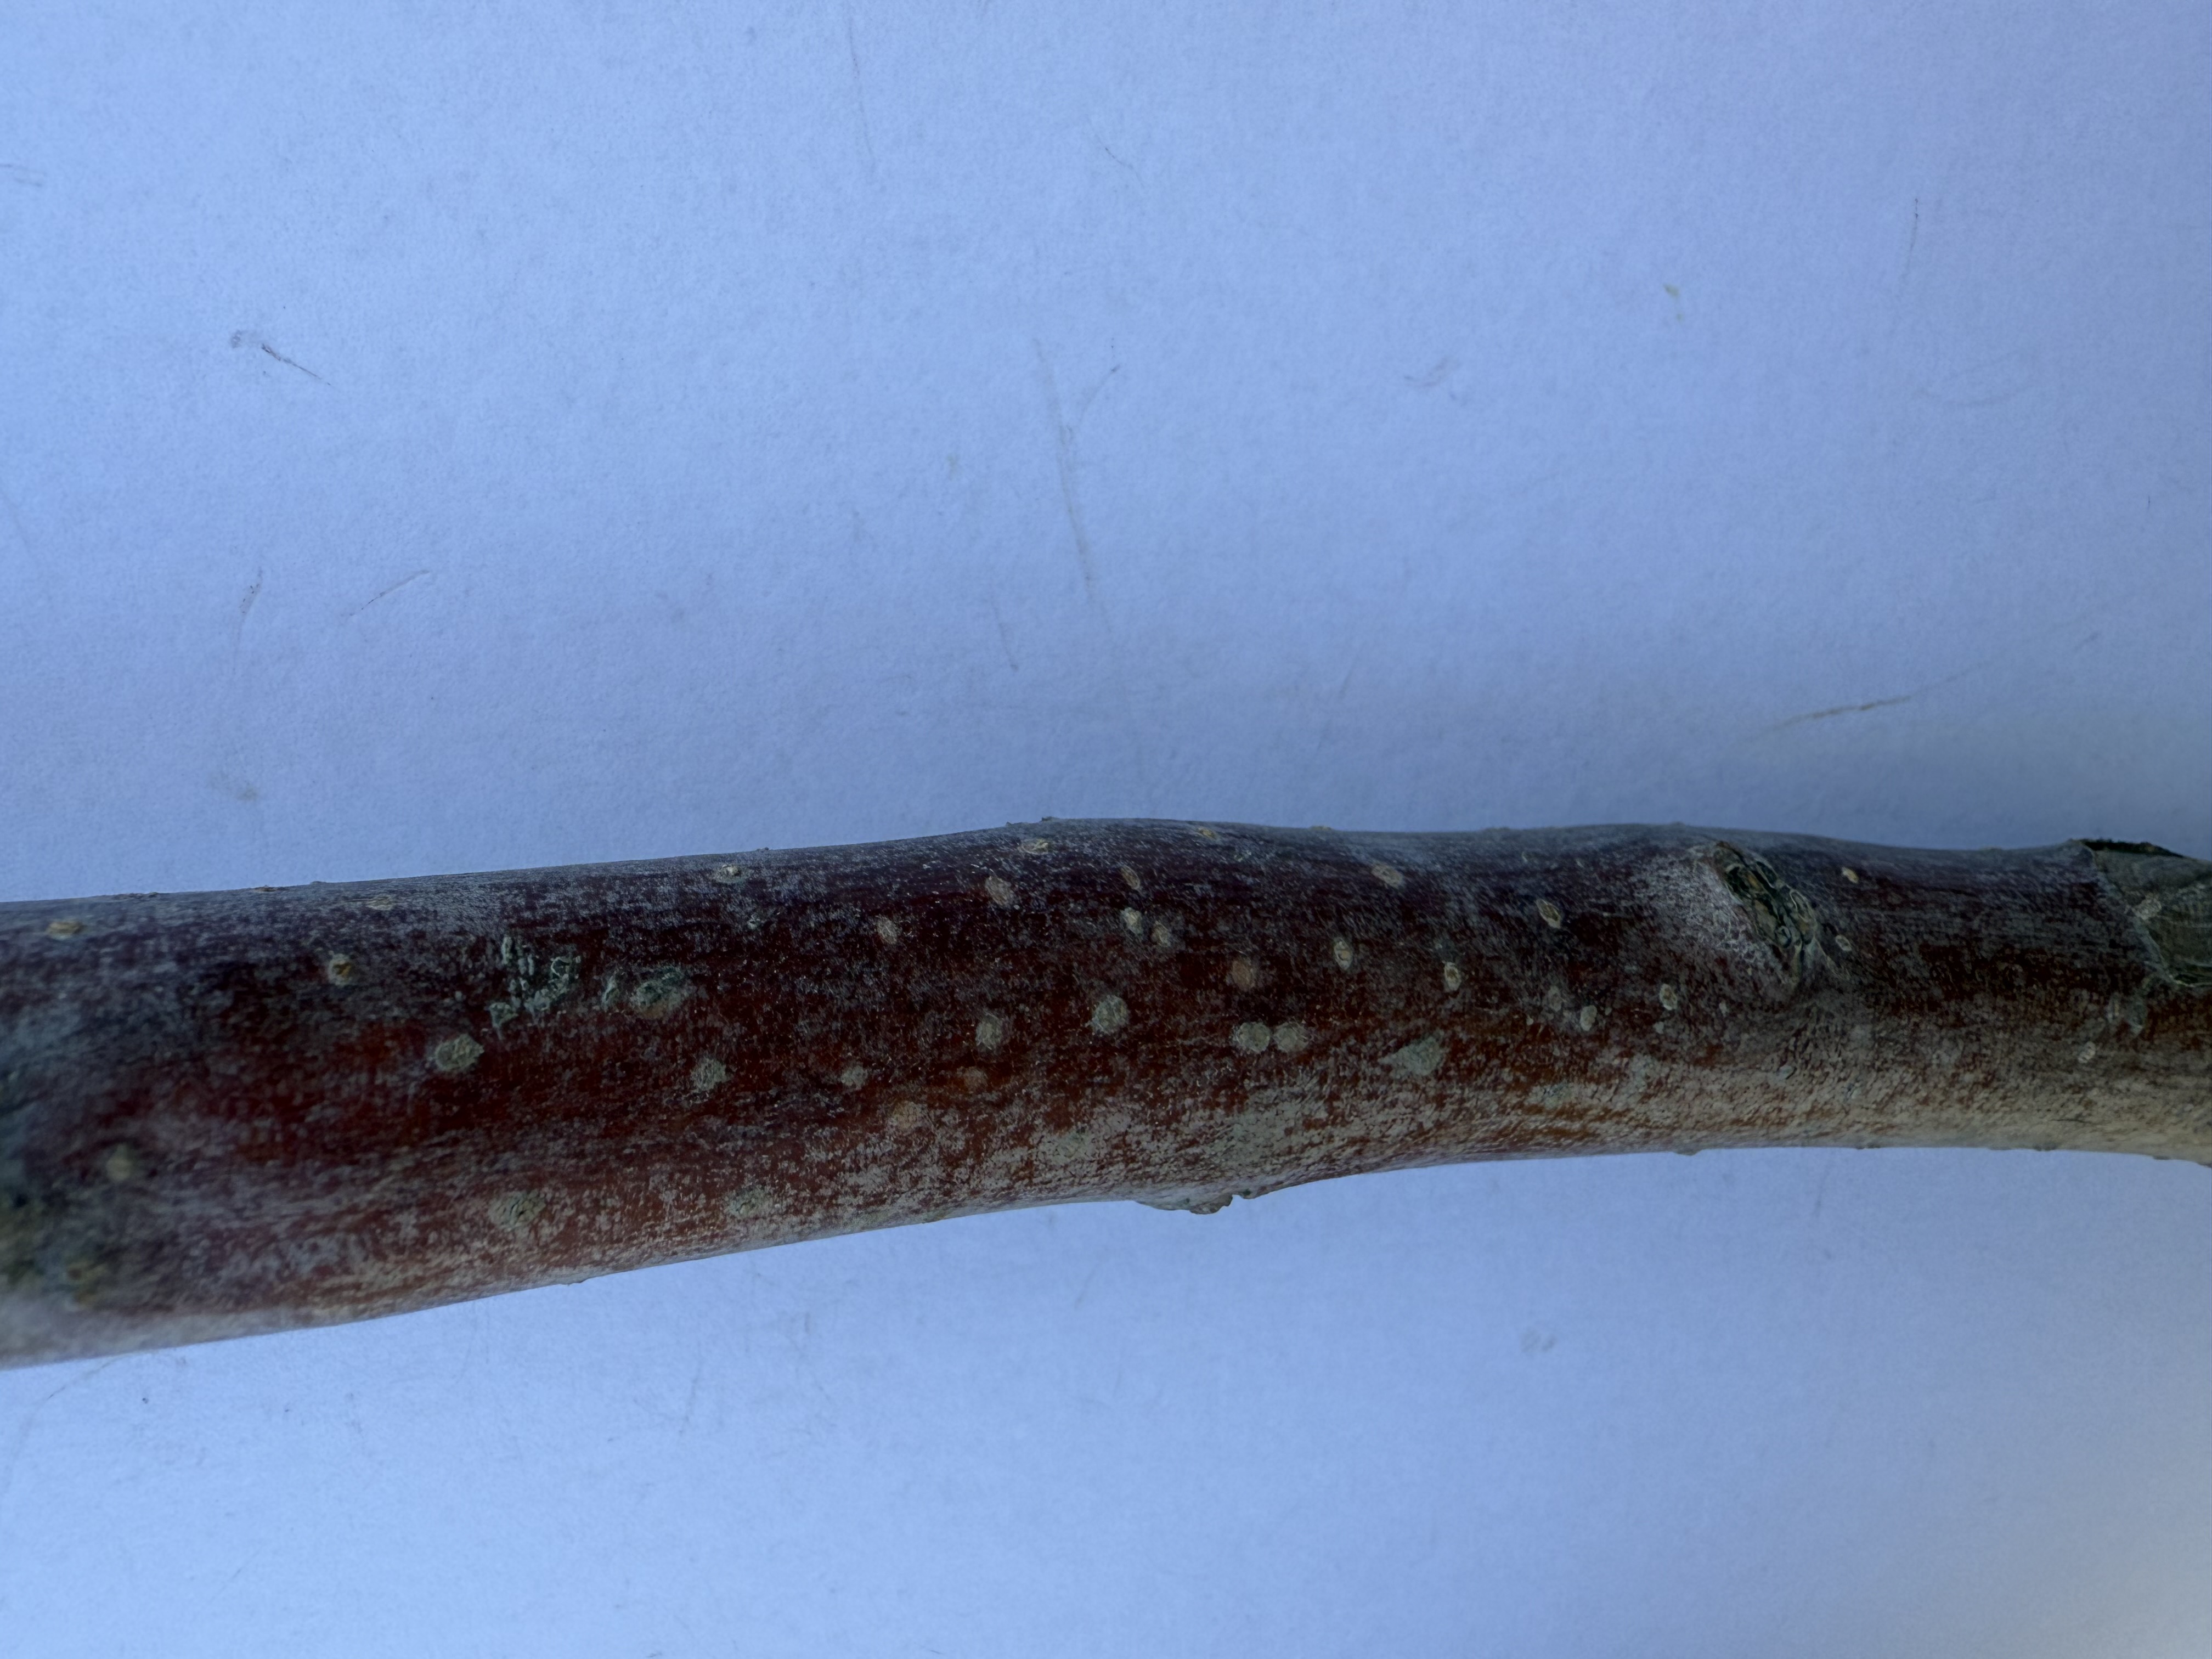
Variety: Granny Smith Apple